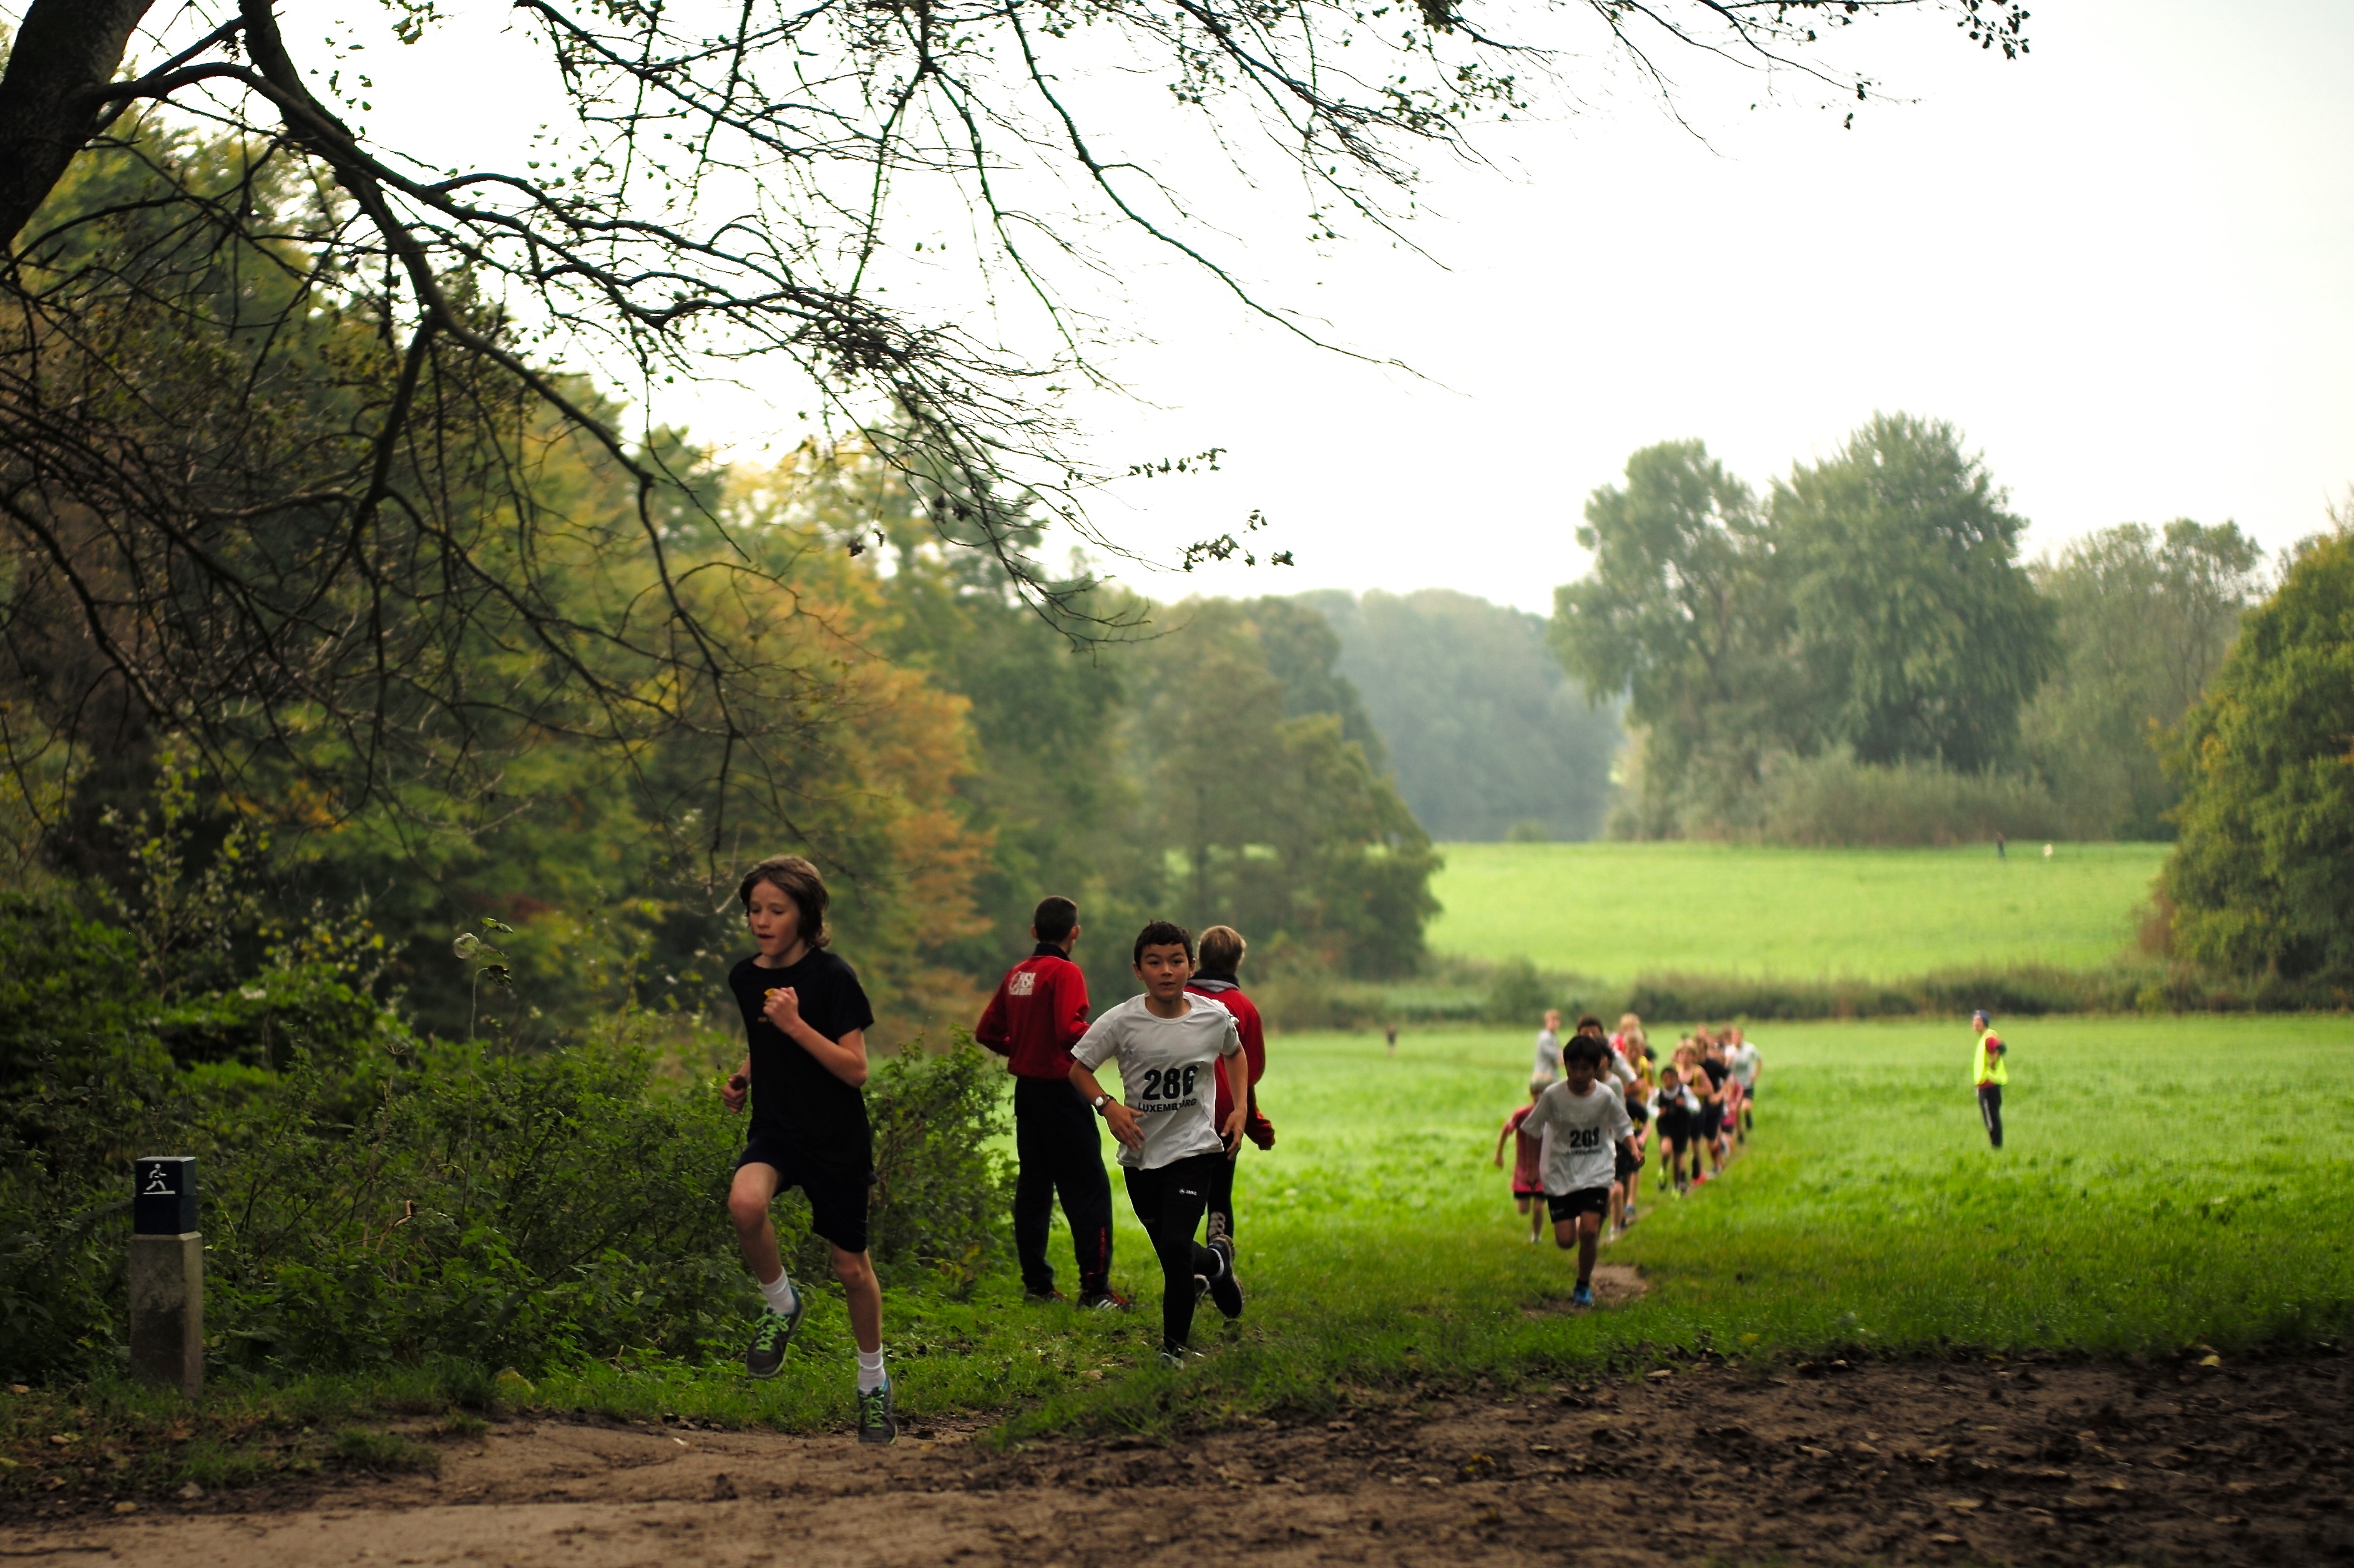
tree, forest, grass, girl, sport, field, meadow, boy, running, run, europe, runner, ash, crosscountry, race, competition, woods, holland, amsterdam, netherlands, m, 50, school, runners, middle, leica, 240, summilux, athletics, meet, xc, isa, amsterdamsebos, rural area